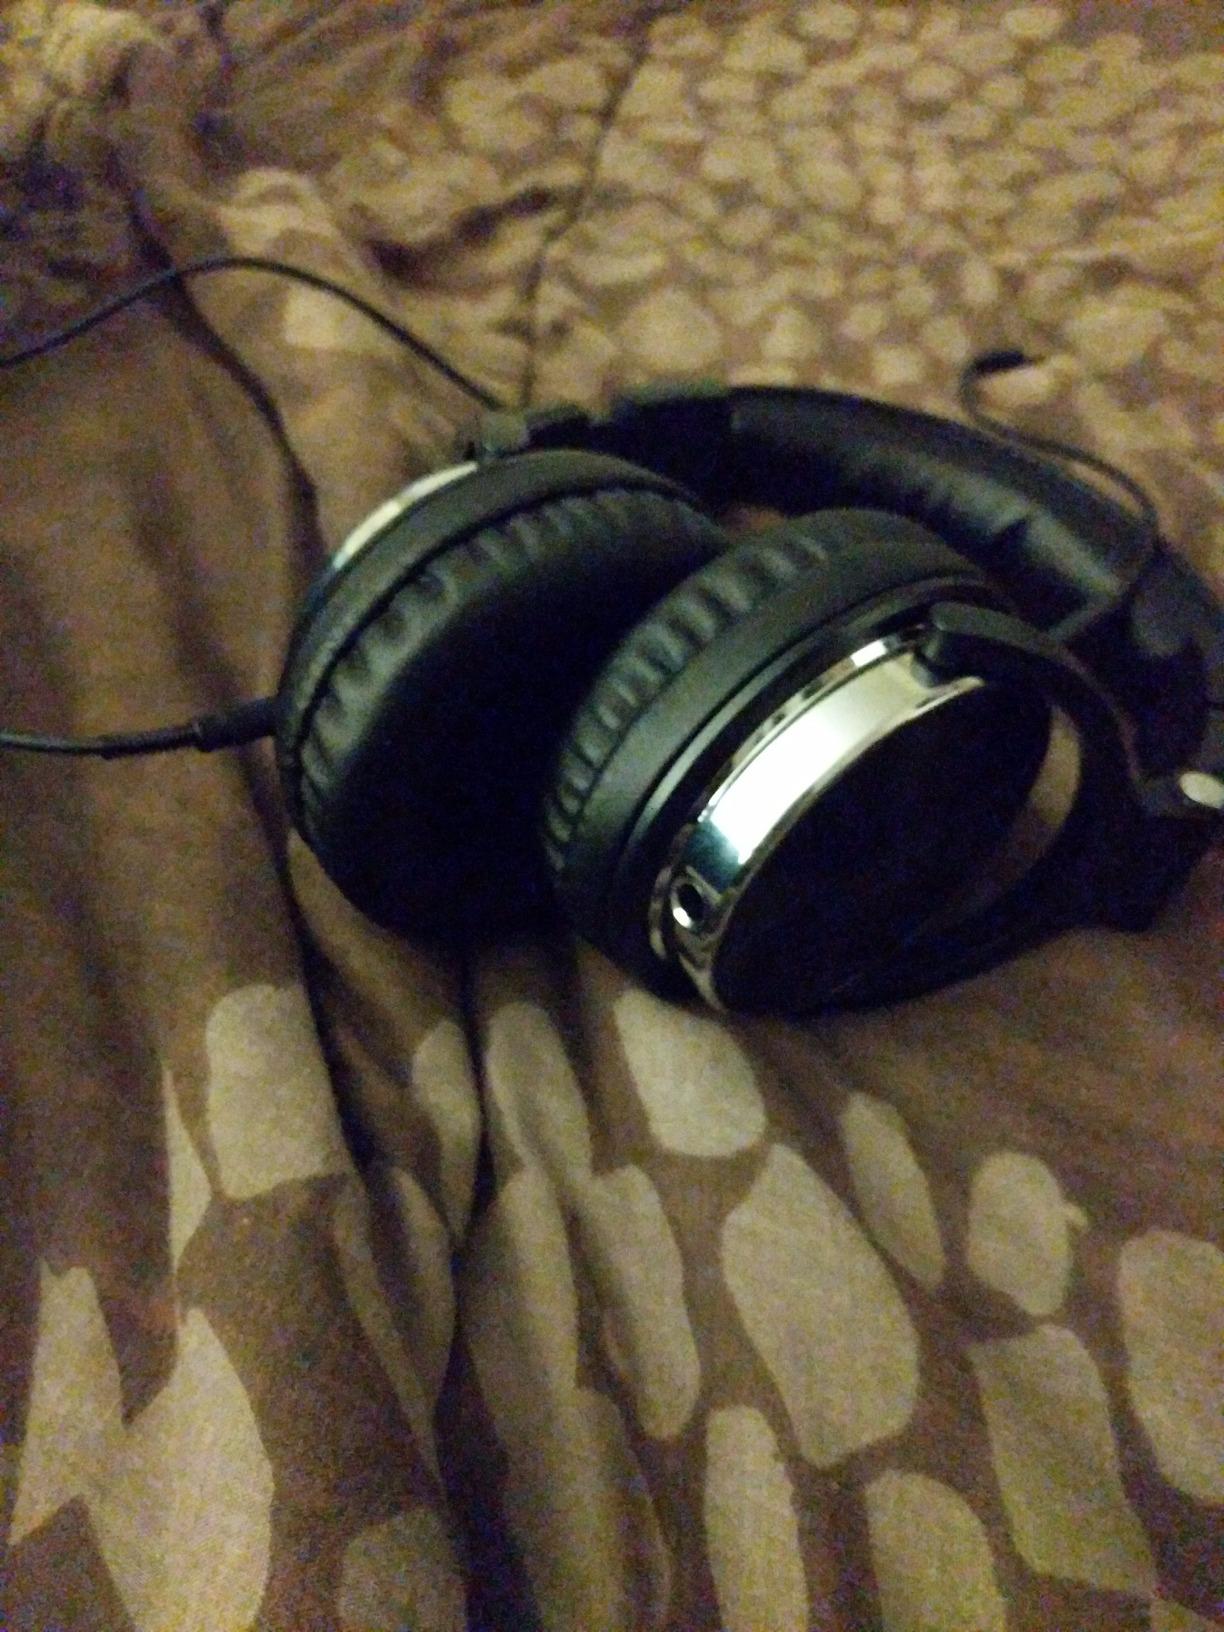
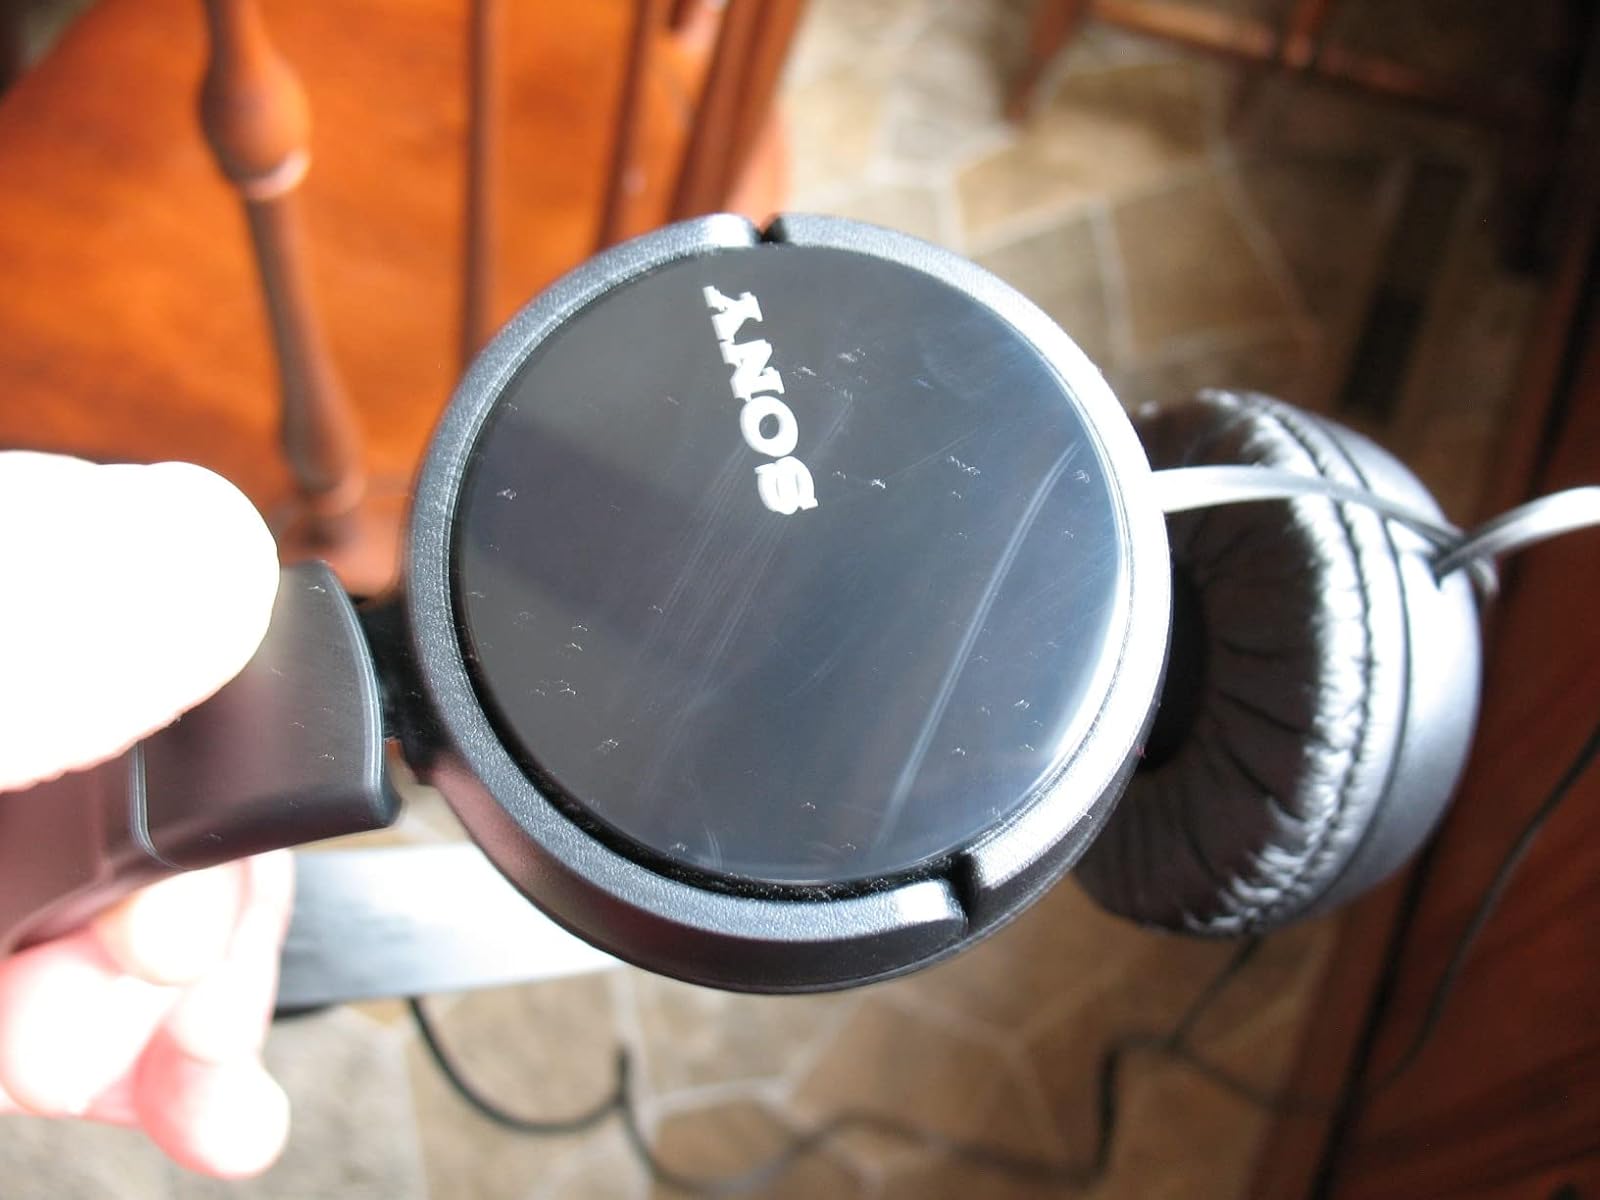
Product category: headphones
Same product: no